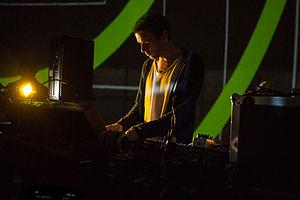
Chris Clark, de son vrai nom Christopher Stephen Clark, est un compositeur anglais de musique électronique apparenté au genre IDM ou electronica. Il est actuellement sous contrat avec le label anglais Warp Records. En 2006, son nom d'artiste est devenu Clark.